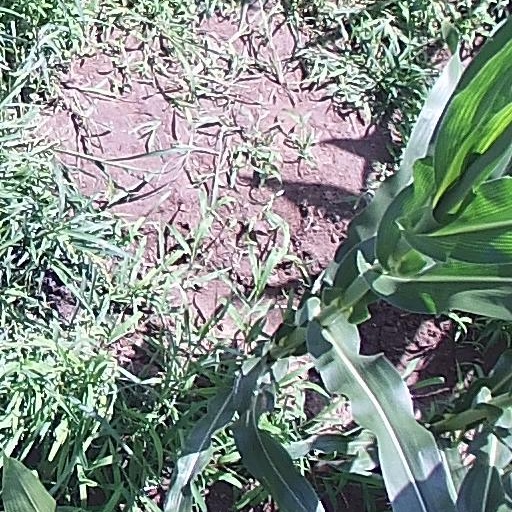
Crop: maize; corn